Awala-Yalimapo

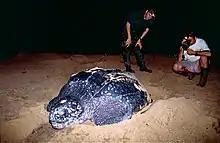
Leatherback Sea Turtle laying her eggs (2013)

Awala and Yalimapo are French Guiana's northernmost settlements, located just to the south of the "région"'s northernmost point, the beach of Plage des Hattes, the world's largest leatherback turtle nesting site. The Amana Nature Reserve has been established in 1998 to protect the turtles. The reserve covers 14,800 hectares.